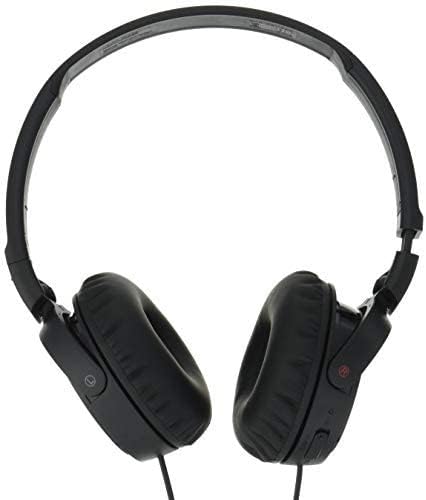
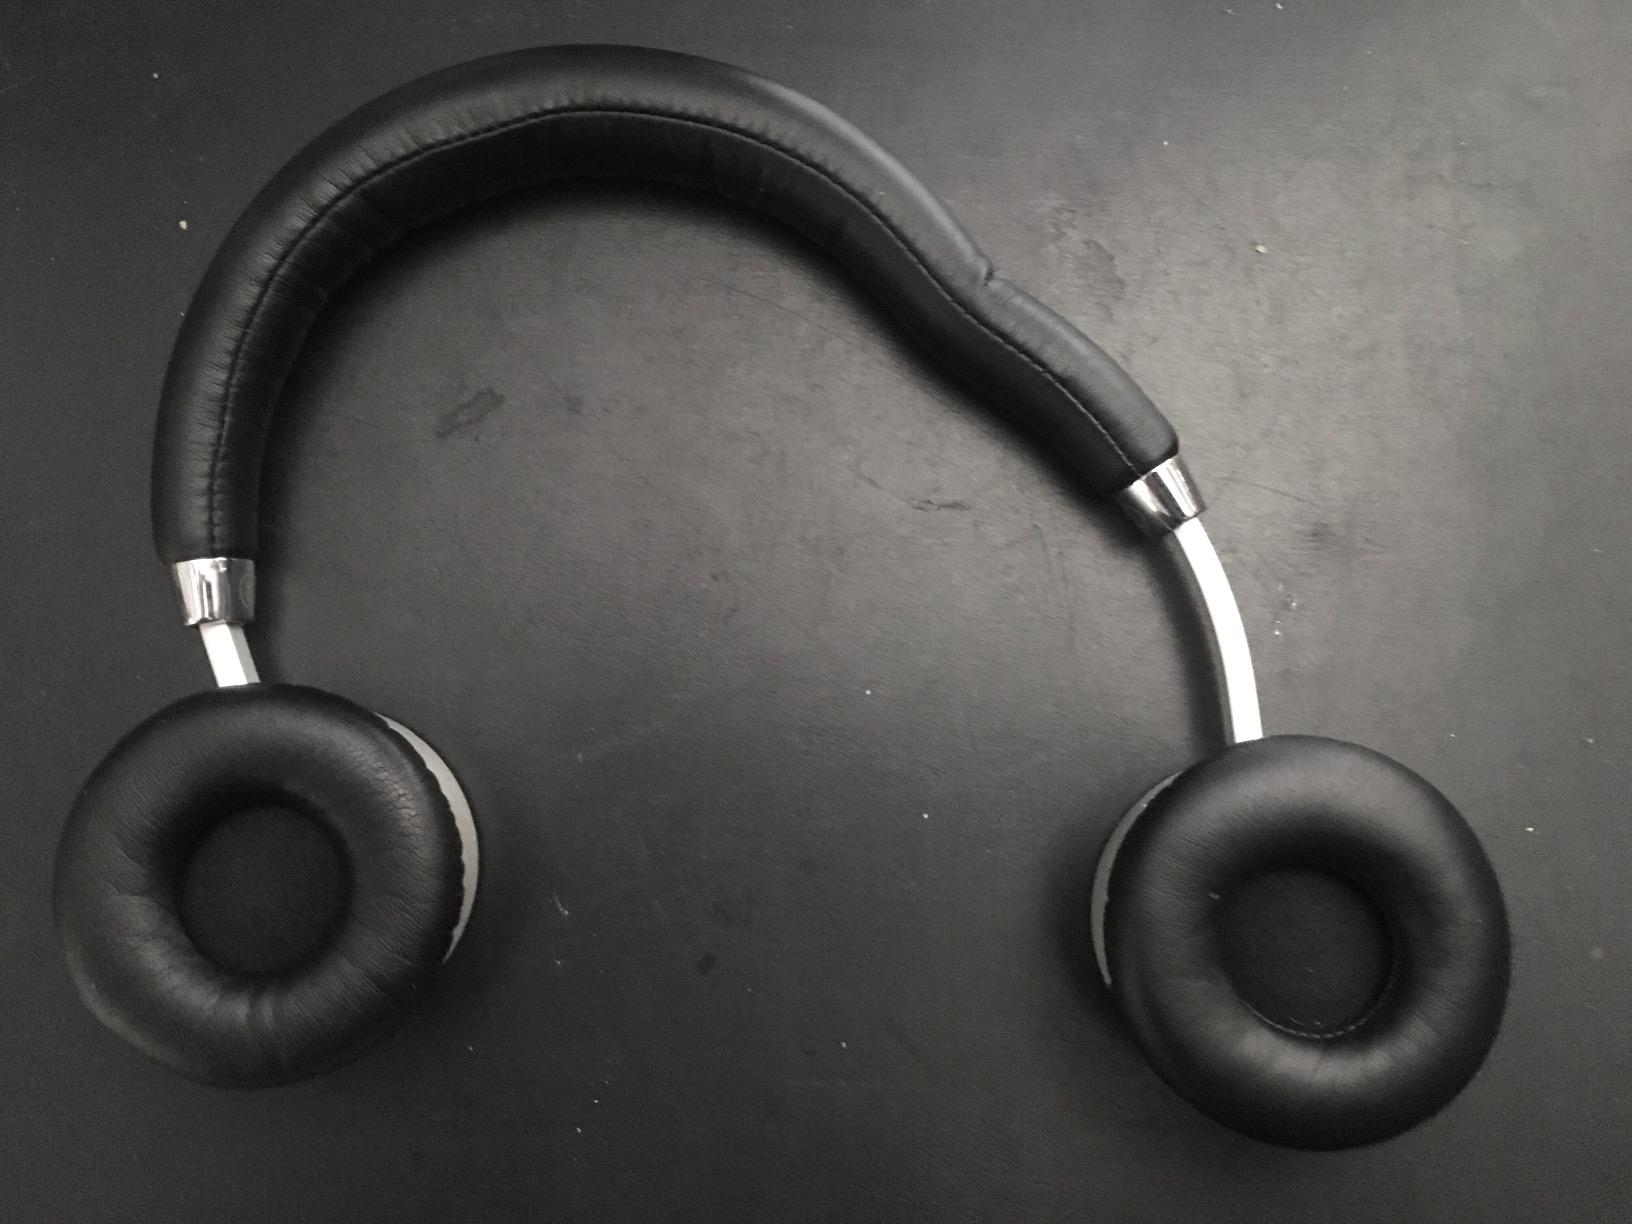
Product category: headphones
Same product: no